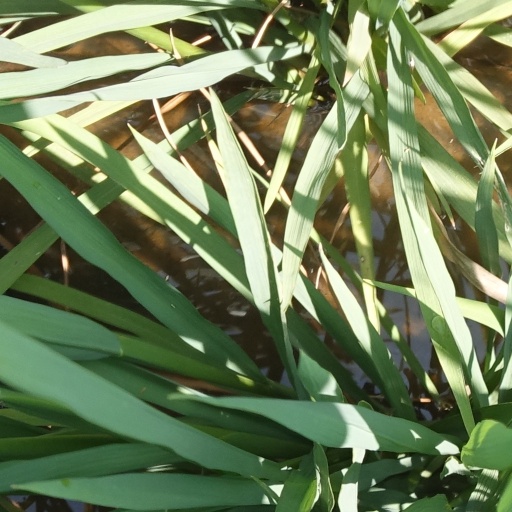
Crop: rice